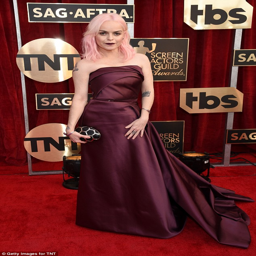
foods and food product all day !